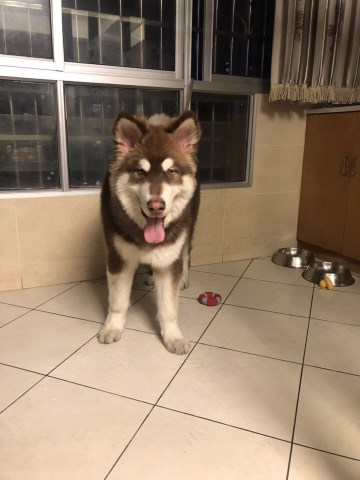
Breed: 1324-n000004-malamute